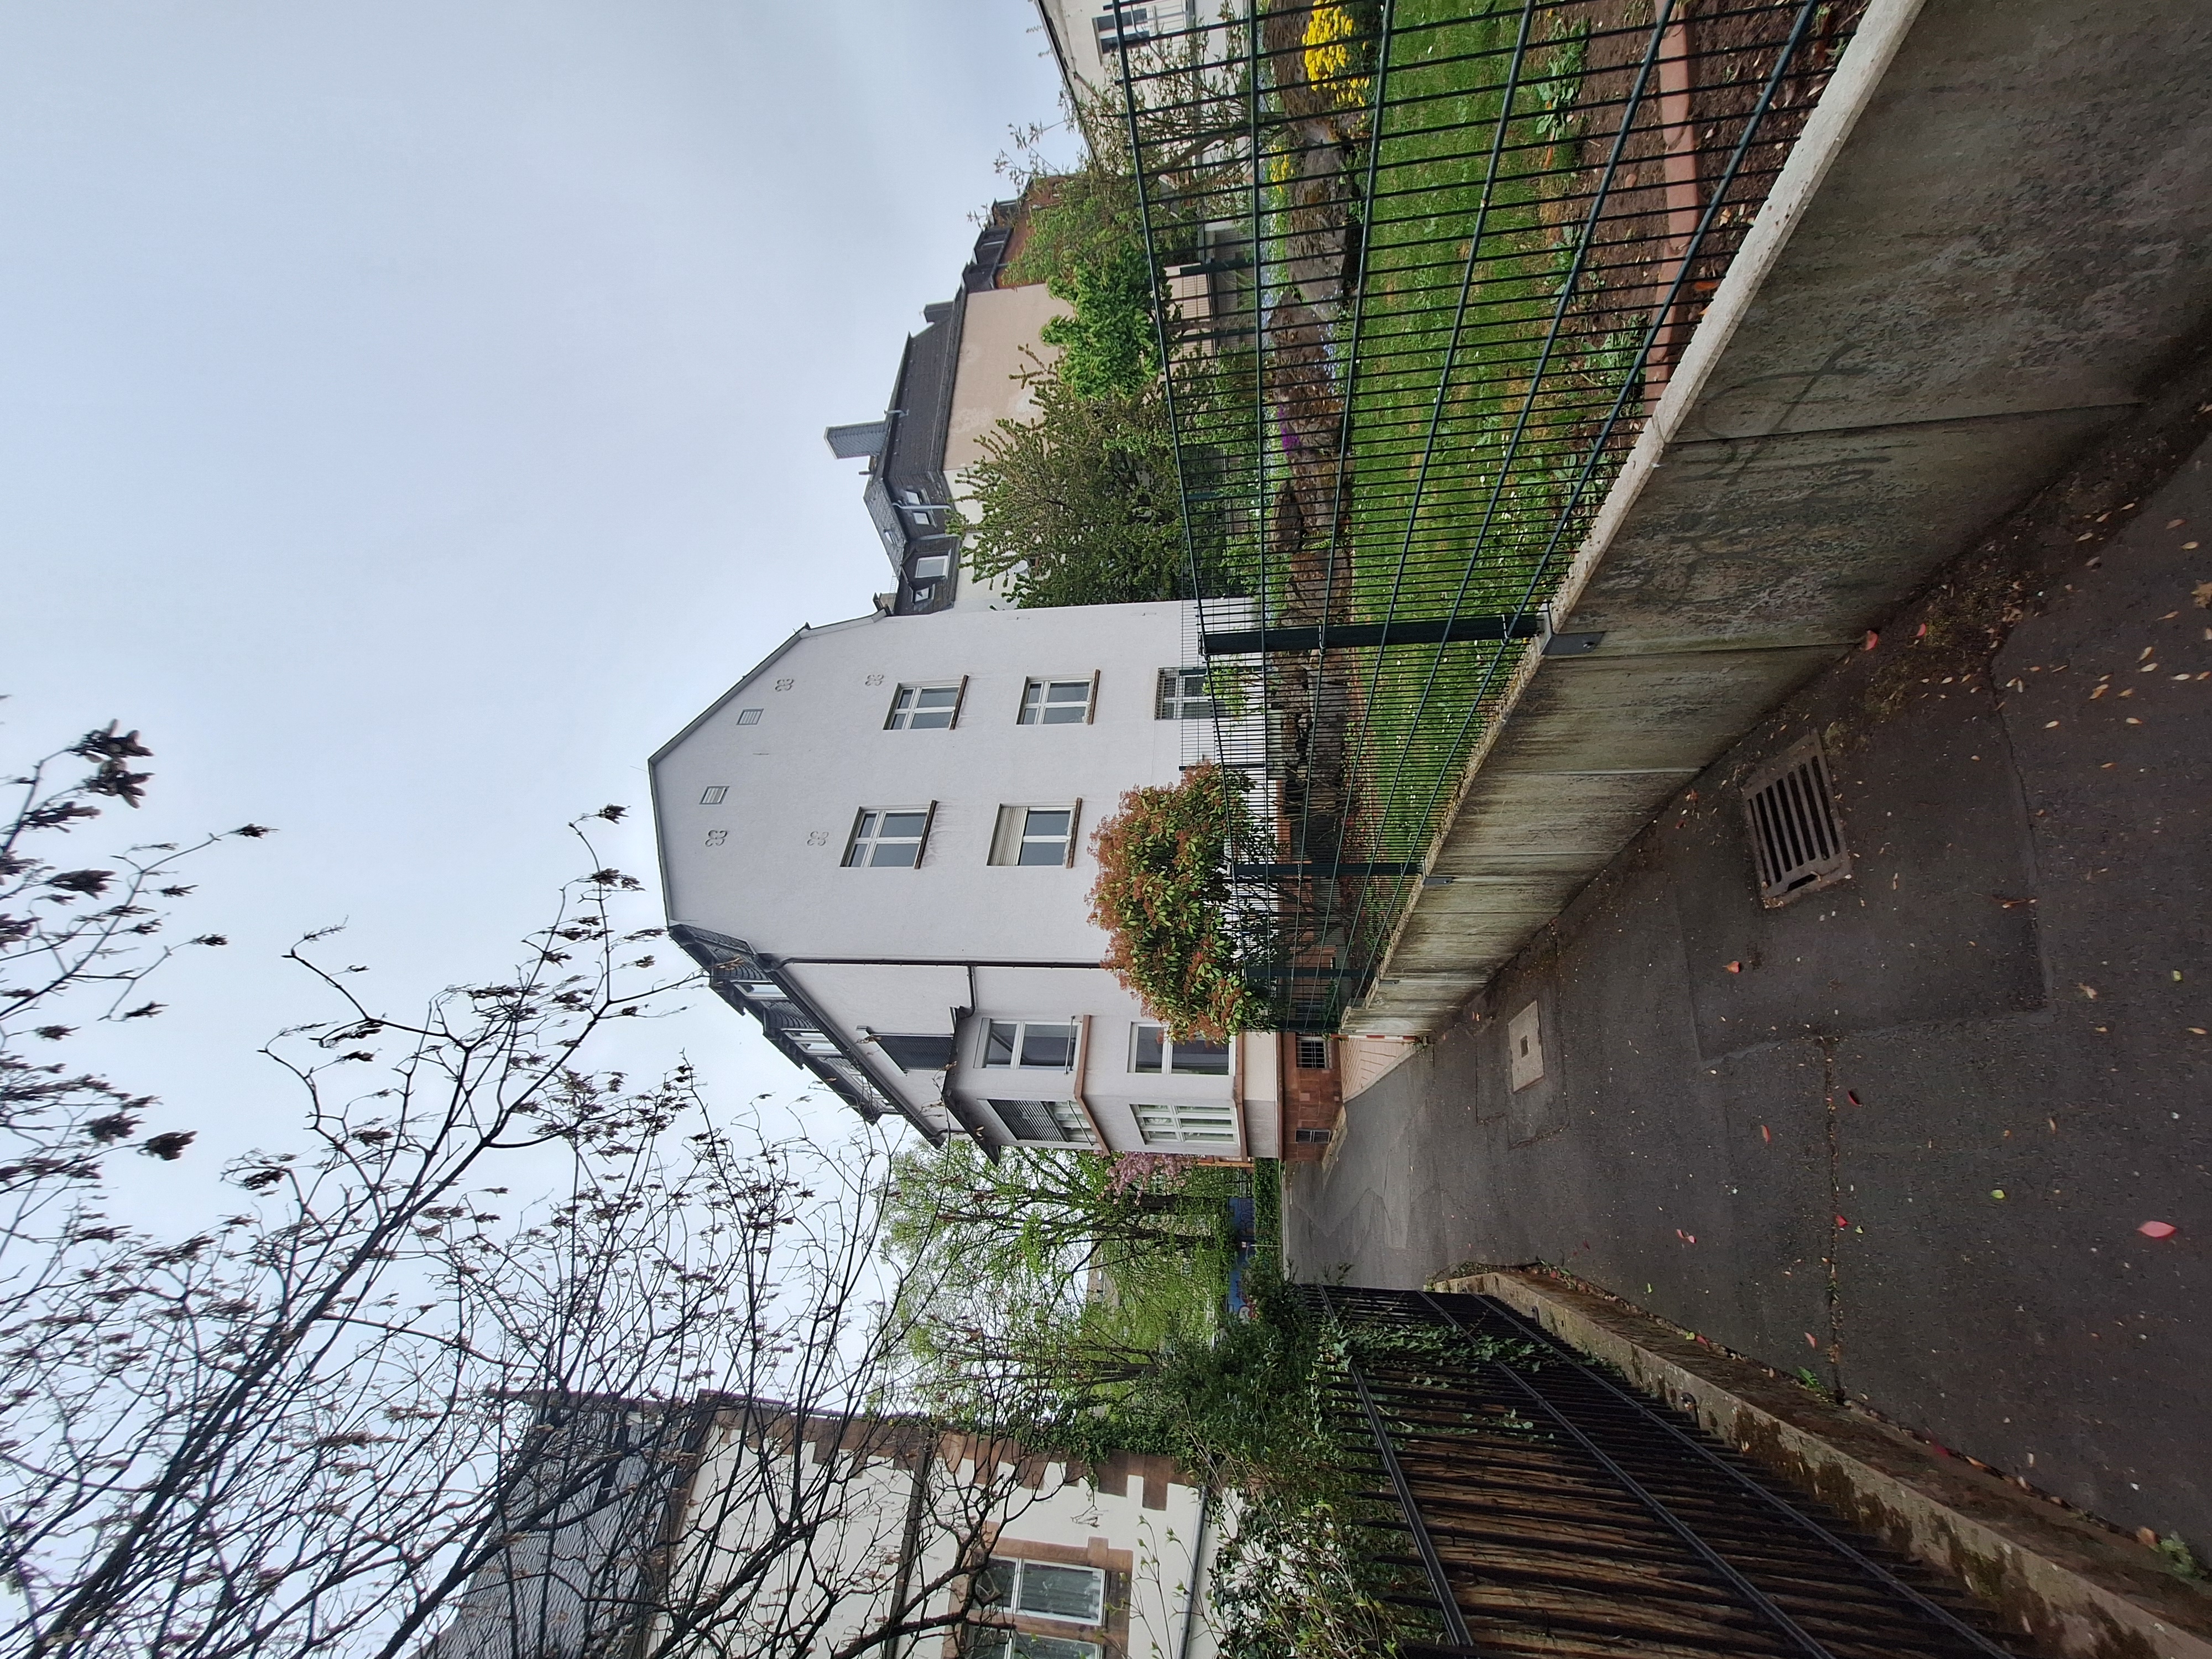
Building: Schulstraße 12